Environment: real
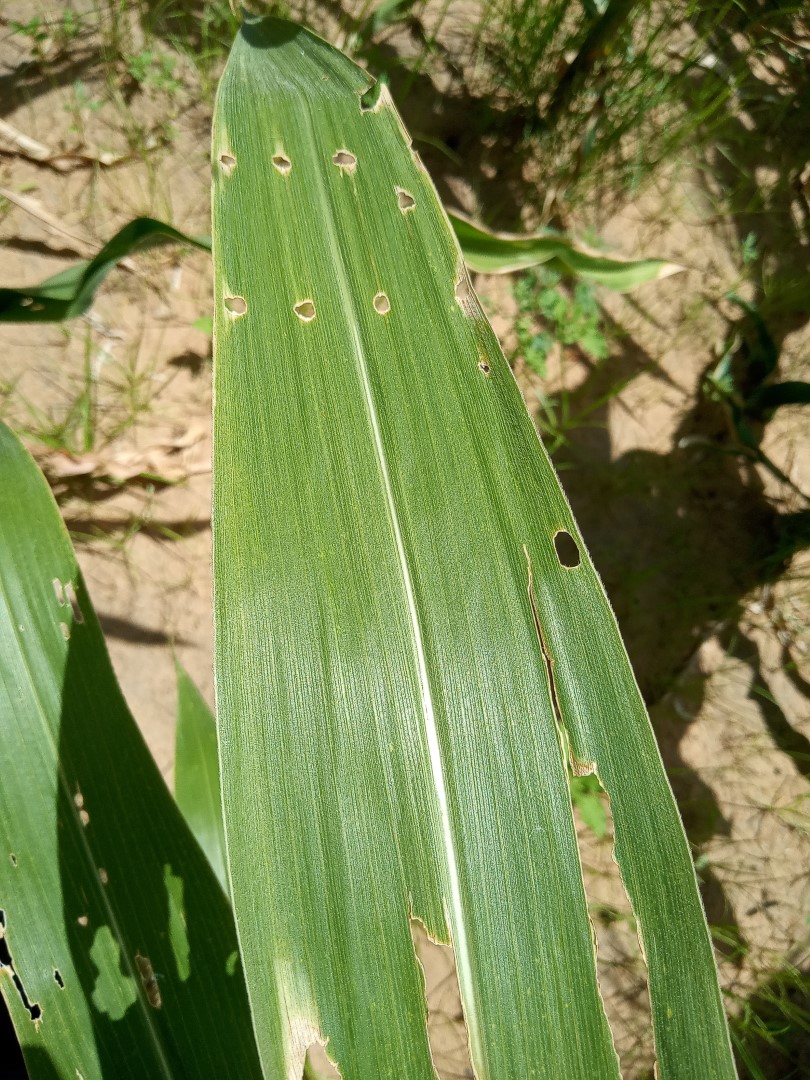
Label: fall_armyworm